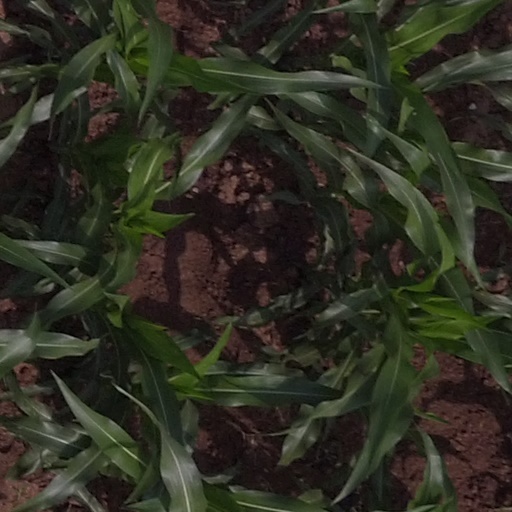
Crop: maize; corn